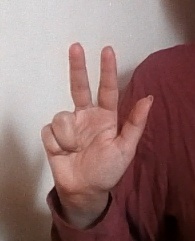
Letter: al